CMG (company)

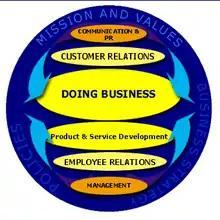
'CMG:Commander' logo, the employee guide that eventually was used against the company in 2002.

CMG supplied services and products in the finance, trade and industry, transport, telecommunications, energy and public sectors. The Company also provided managed information processing services, including networks, payroll and personnel. CMG created its own quality system that it successfully used to gain ISO 9000 accreditation, called 'Commander', which included a Waterfall model of software project management.